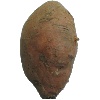
Label: Potato Sweet 1